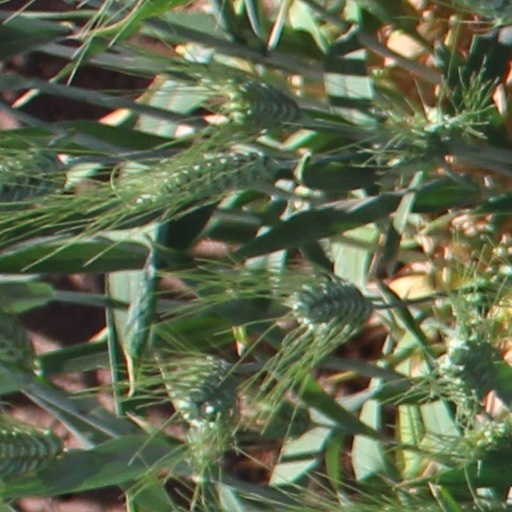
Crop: wheat